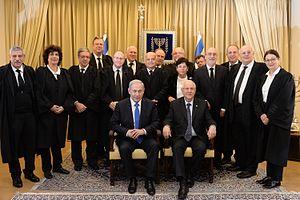
La Cour suprême d'Israël en hébreu : בית המשפט העליון, Beit haMishpat ha'Elyon est au sommet du système judiciaire israélien dont elle est la plus haute instance. Elle est composée de 15 membres nommés par un comité indépendant de sélection des juges, établi par une loi fondamentale : celle de la magistrature. Présidée par Esther Hayot, elle siège à Jérusalem et l'ensemble de l'État est sous sa juridiction.